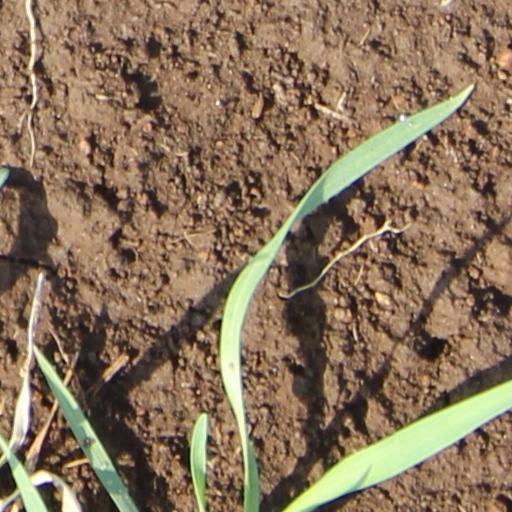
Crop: wheat